Tennis at the 2008 Summer Olympics

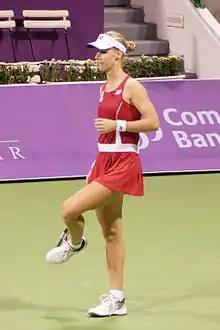
Women's singles champion, Elena Dementieva. Dementieva had reached two Grand Slam singles finals and lost before her triumph here.

The women's game also underwent a period of transition in 2008. Justine Henin, the incumbent world number one and reigning Olympic champion, retired on May 14, citing a lack of motivation for the game. Since then, three women had held the number one spot, and two, Maria Sharapova and Ana Ivanovic, had grappled with injury and poor form after successful first halves of the year. The pair were subsequently forced to withdraw from the Olympics. The favorites included Jelena Janković, who assumed the world number one ranking on August 11, the second day of the tennis tournament; Russians Svetlana Kuznetsova, the world number three, Elena Dementieva, who was a silver medalist at the 2000 Summer Olympics, and Dinara Safina, the French Open finalist who had won back-to-back tournaments in the weeks before the Olympics; and the Williams sisters Venus and Serena, who had strong Olympic pedigree having won the singles (Venus) and doubles in 2000, and who had recently played each other in the Wimbledon final.